Westminster Park

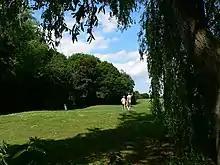
Golf course in Westminster Park

The park was awarded Green Flag status, meaning it is safe, welcoming and well maintained. It contains a nine-hole golf course, municipal and private tennis courts, bowling greens, a cricket pitch, football pitches, a croquet pitch and a children's play area.